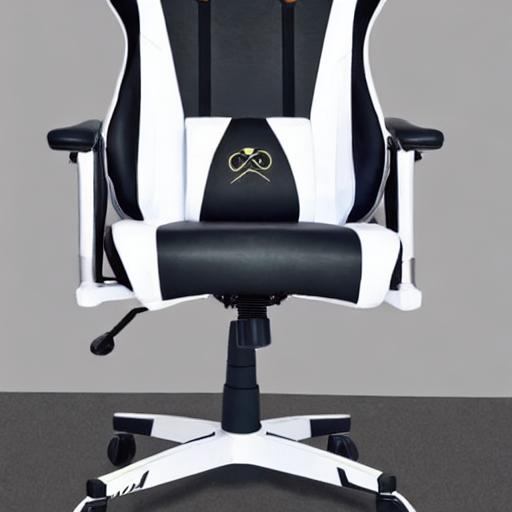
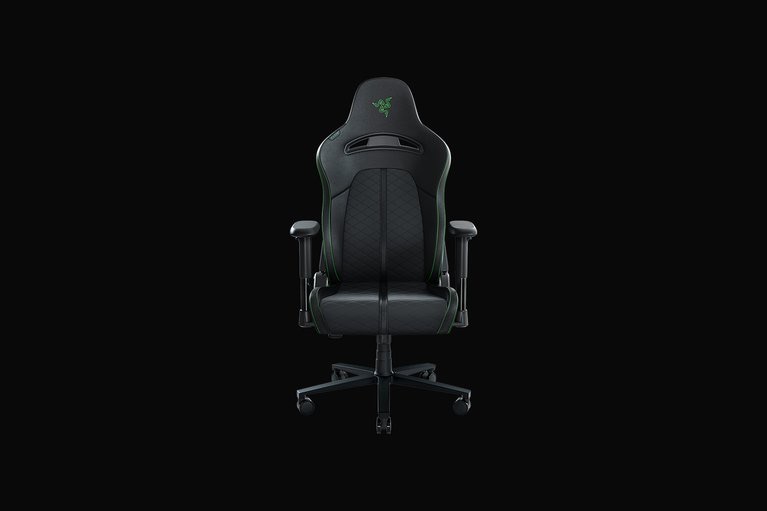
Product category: items_chair
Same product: no